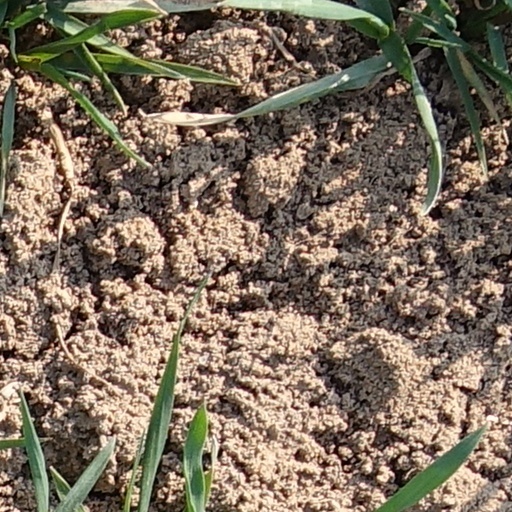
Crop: wheat